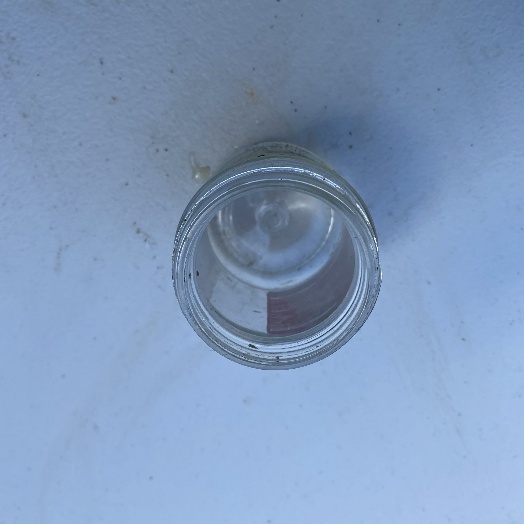
Label: Glass